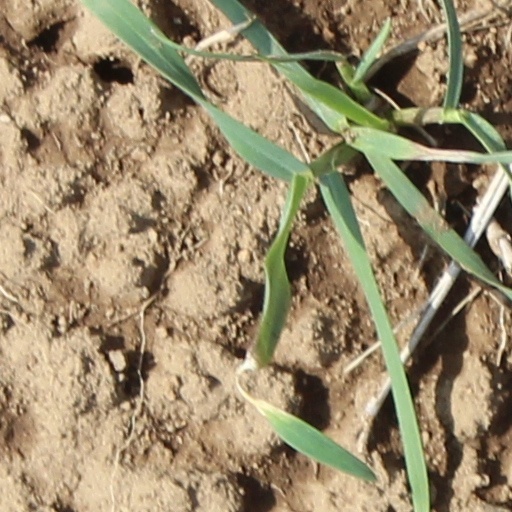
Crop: wheat